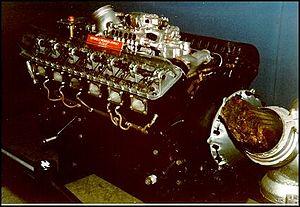
Mis à l'étude avant même l'acceptation du Junkers Jumo 210 par la Luftwaffe, le Junkers Jumo 211 se présentait comme une version agrandie de son prédécesseur avec une cylindrée de 35 litres. Il fut le concurrent direct du Daimler-Benz DB 601 qui eut un grand succès dans l'équipement des chasseurs allemands, le Jumo 211 eut tendance à se spécialiser comme moteur de bombardier, équipant entre autres, les Ju 87 et Ju 88, ainsi que le Heinkel He 111. Ce moteur fut une des plus belles réussite de Junkers avec 68 248 exemplaires produits.